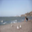
Label: sea